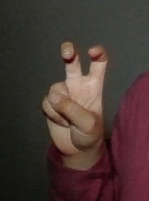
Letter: toot